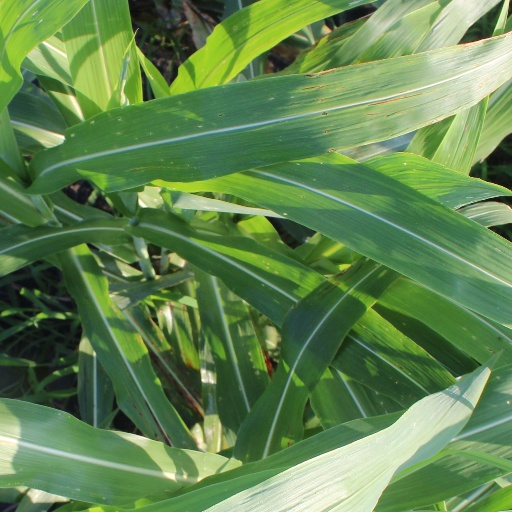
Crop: sorghum